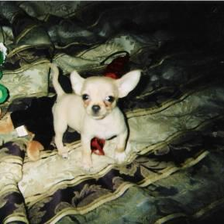
Species: dog
Breed: chihuahua